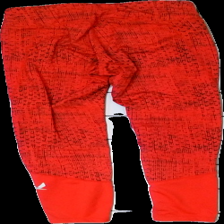
View: back
Type: Tights
Category: Ladies
Brand: Soc (Stadium)
Colors: Red, Black
Material: 100% polyester
Pattern: Logo print
Cut: Tight
Size: S
Trend: Sports
Smell: Minor
Price range: 50-100
Recommended usage: Reuse
Comment: slight bad smell